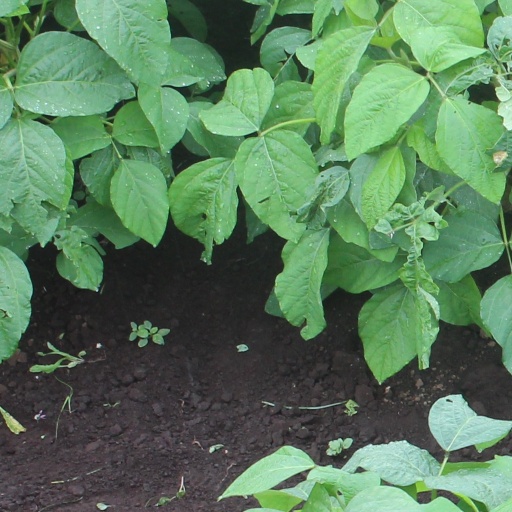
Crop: soybean